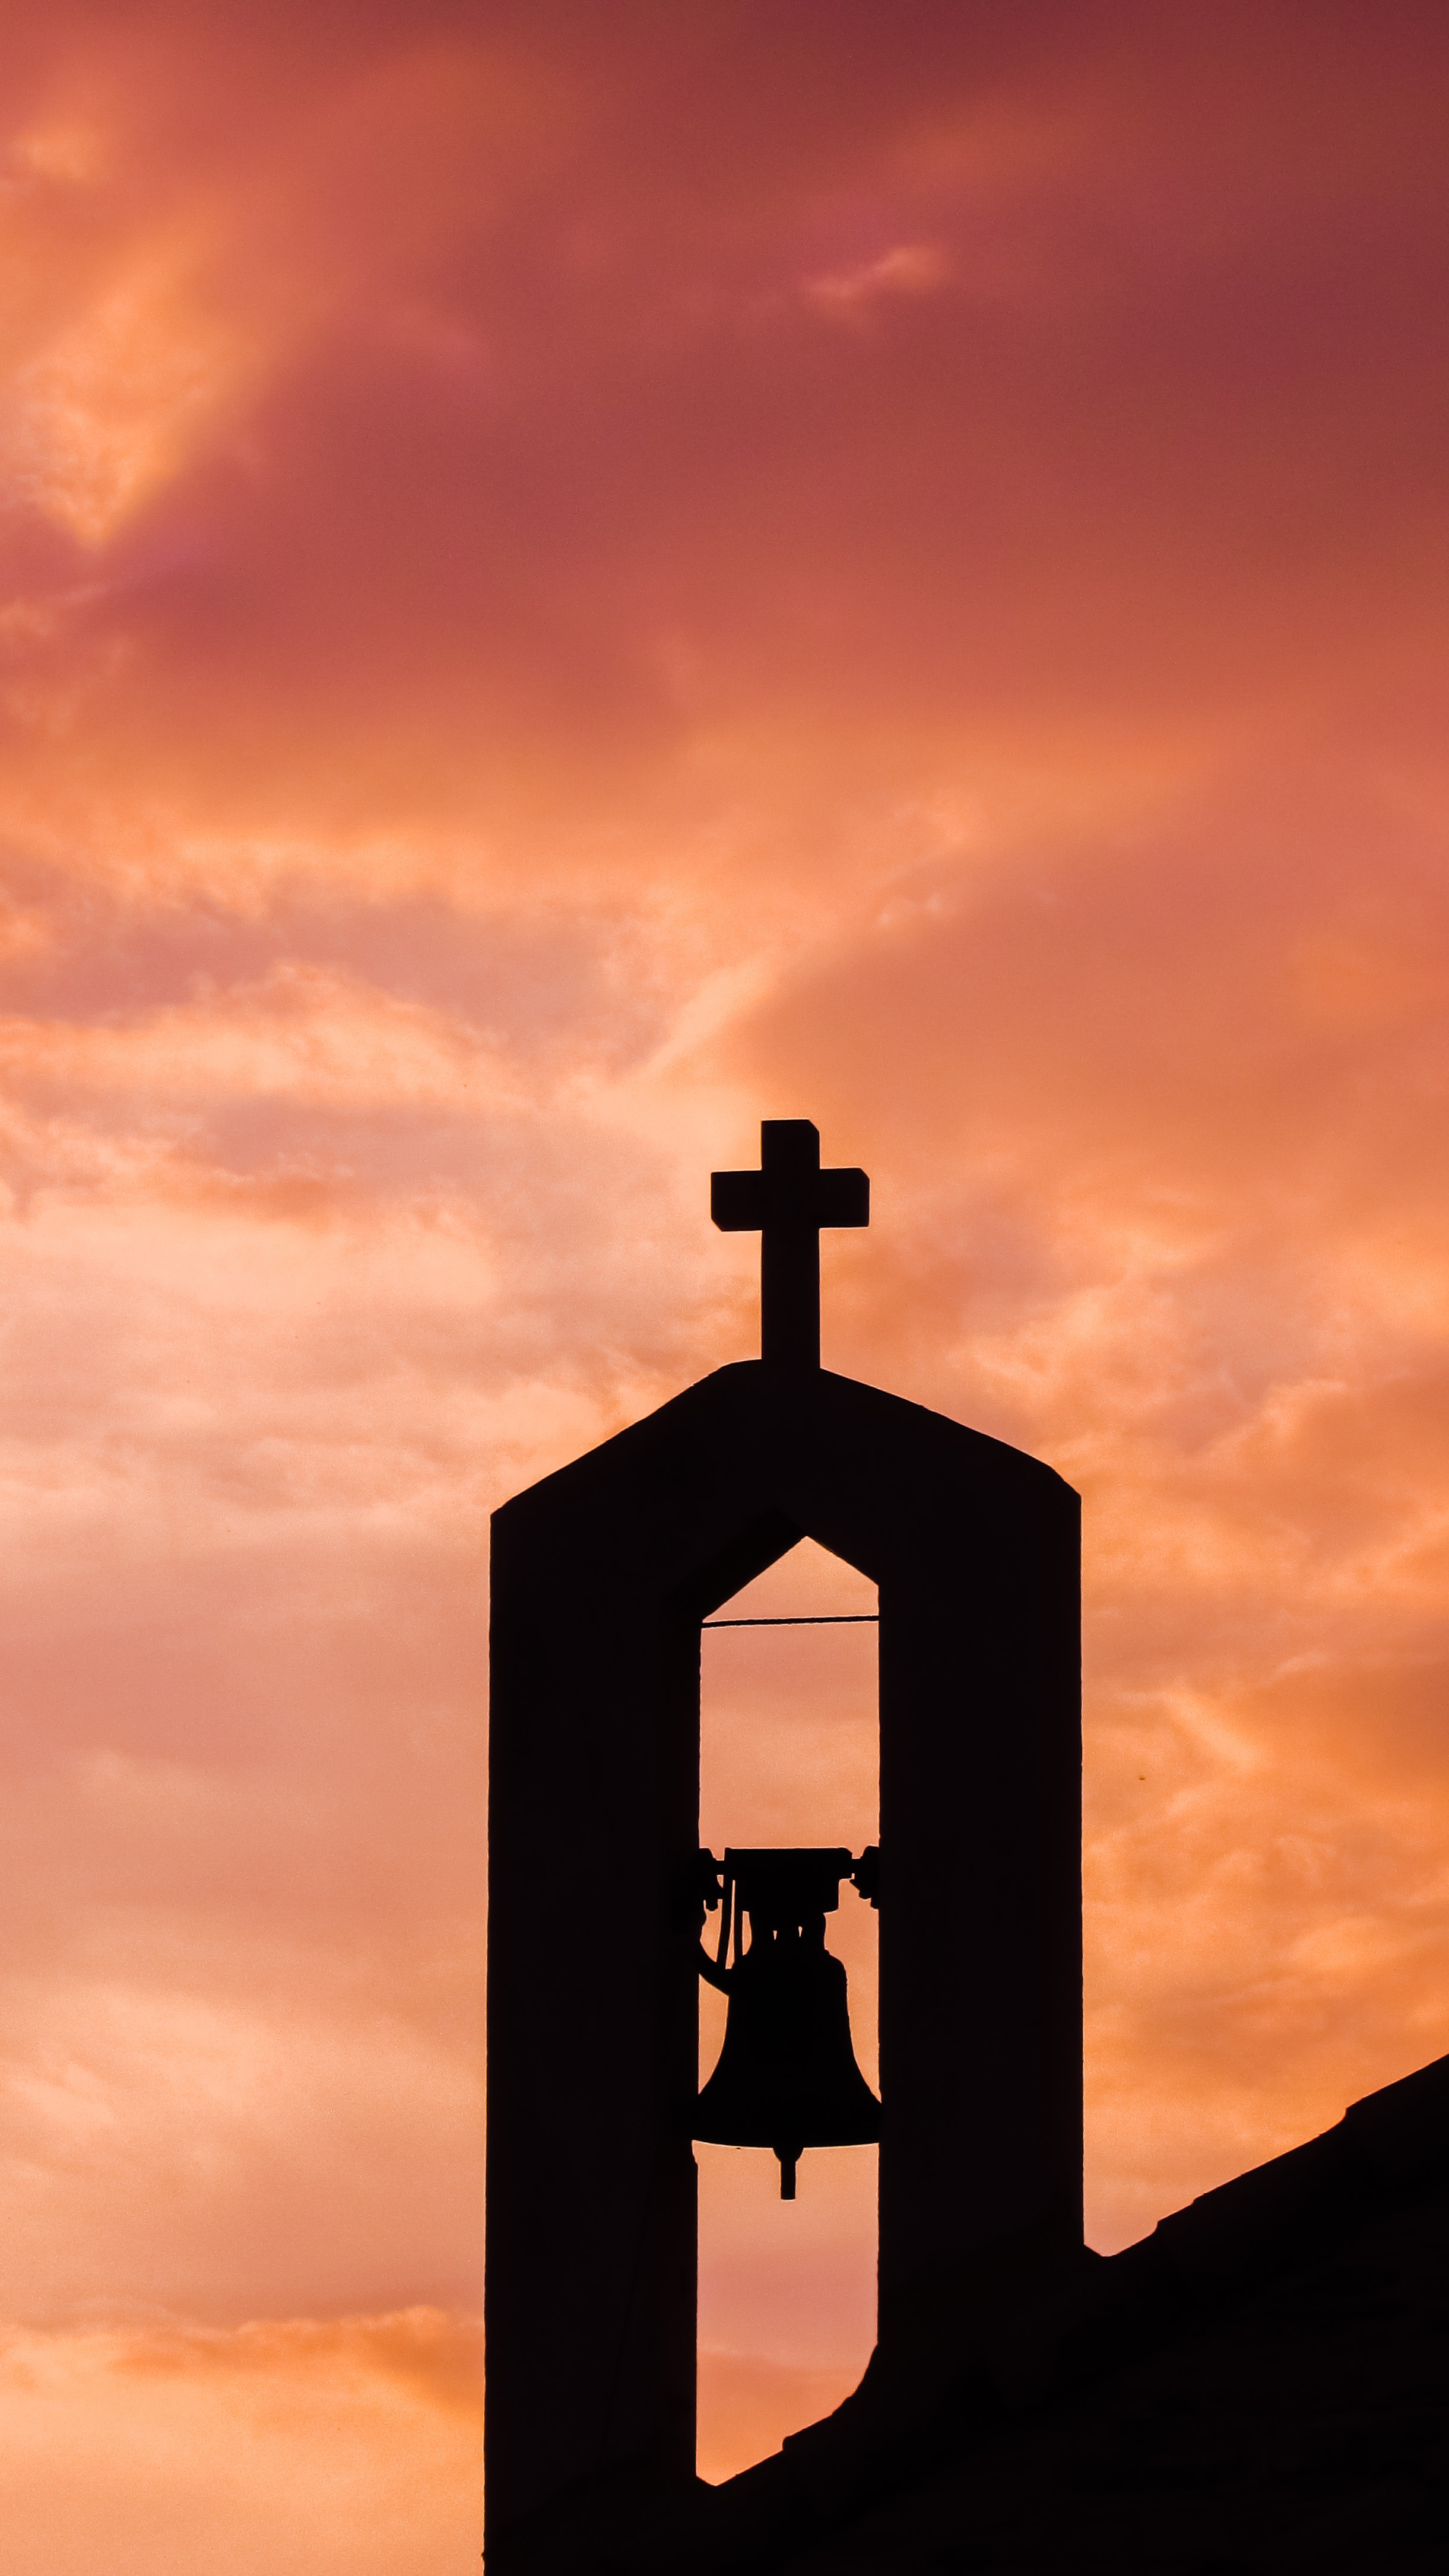
silhouette, cloud, sky, sunrise, sunset, sunlight, morning, dawn, dusk, evening, reflection, tower, symbol, religion, church, cross, clouds, cyprus, belfry, afterglow